War on drugs

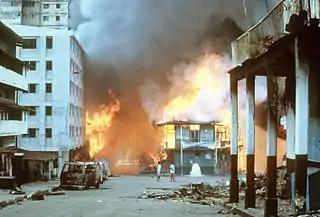
The U.S. Military invasion of Panama in 1989

In 2018, Trump signed into law the First Step Act which, among other federal prison reforms, made the 2010 Fair Sentencing Act retroactive. A US Supreme Court decision in 2021 determined that retroactivity applied to cases where mandatory minimum penalties had been imposed.